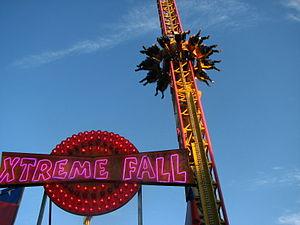
Un ascenseur est un transport vertical assurant le déplacement en hauteur.
Fantasilandia est un parc d'attractions situé à Santiago, au Chili.